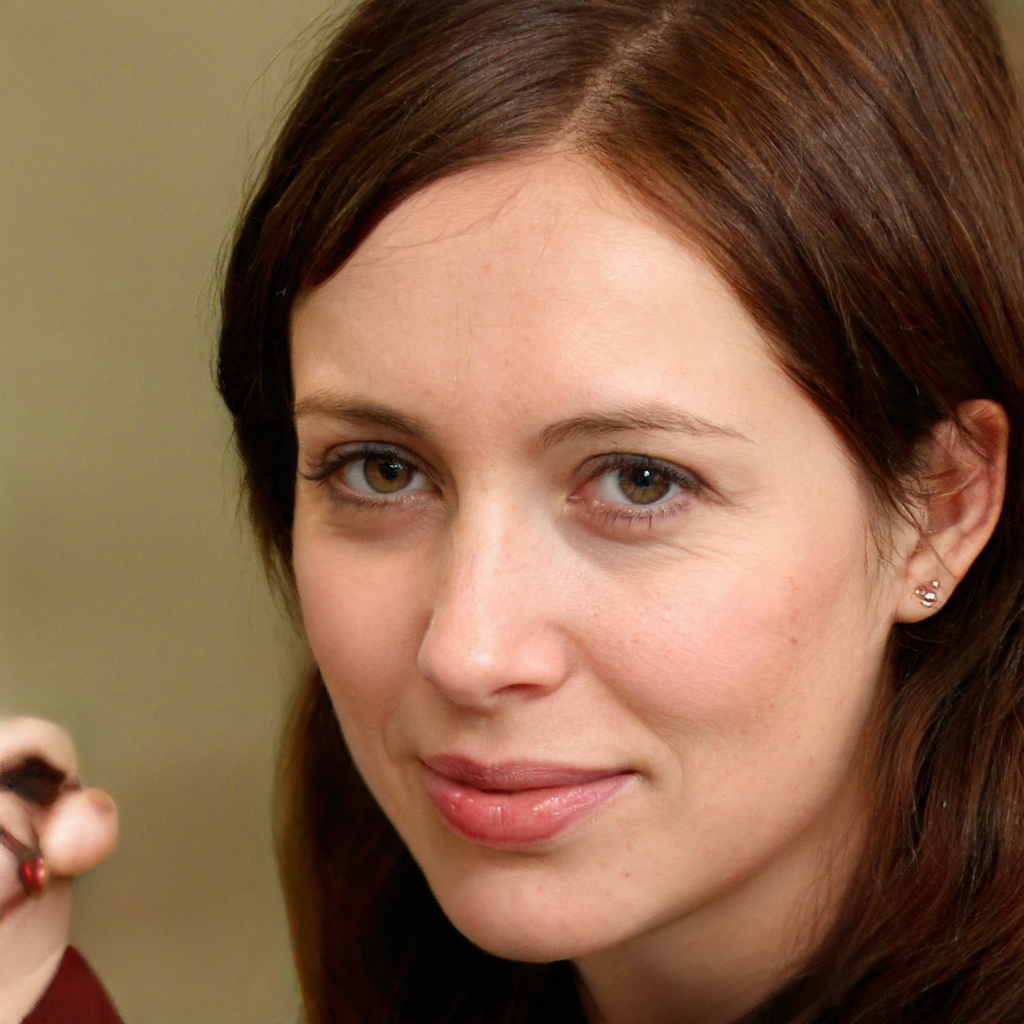
Gender: Female